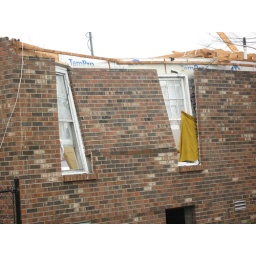
wall caved in on Rachel's bedroom